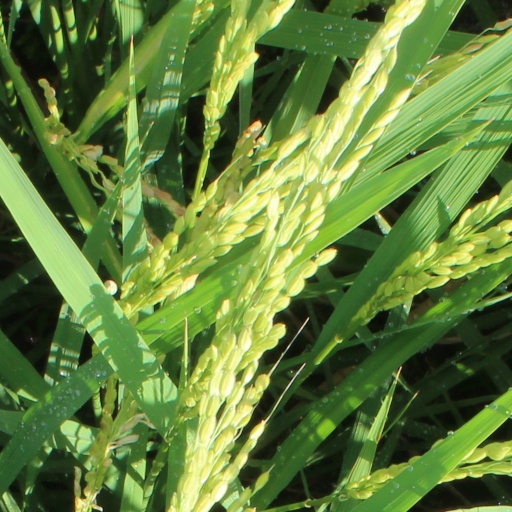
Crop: rice